Answer in natural language. Considering the relative positions, where is black colour chair  shape square with respect to light blue colour dresser birkeland? Choose between the following options: left or right
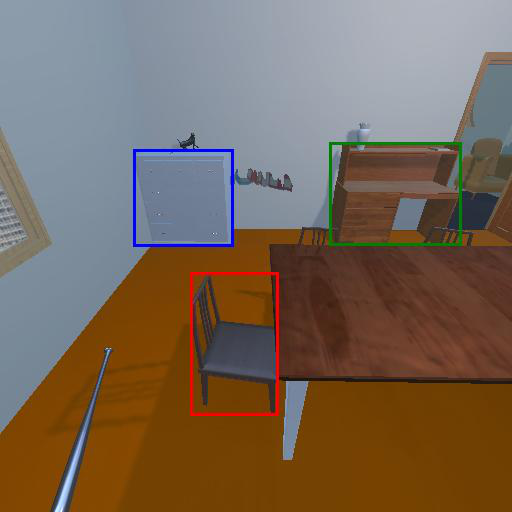
<answer>right</answer>